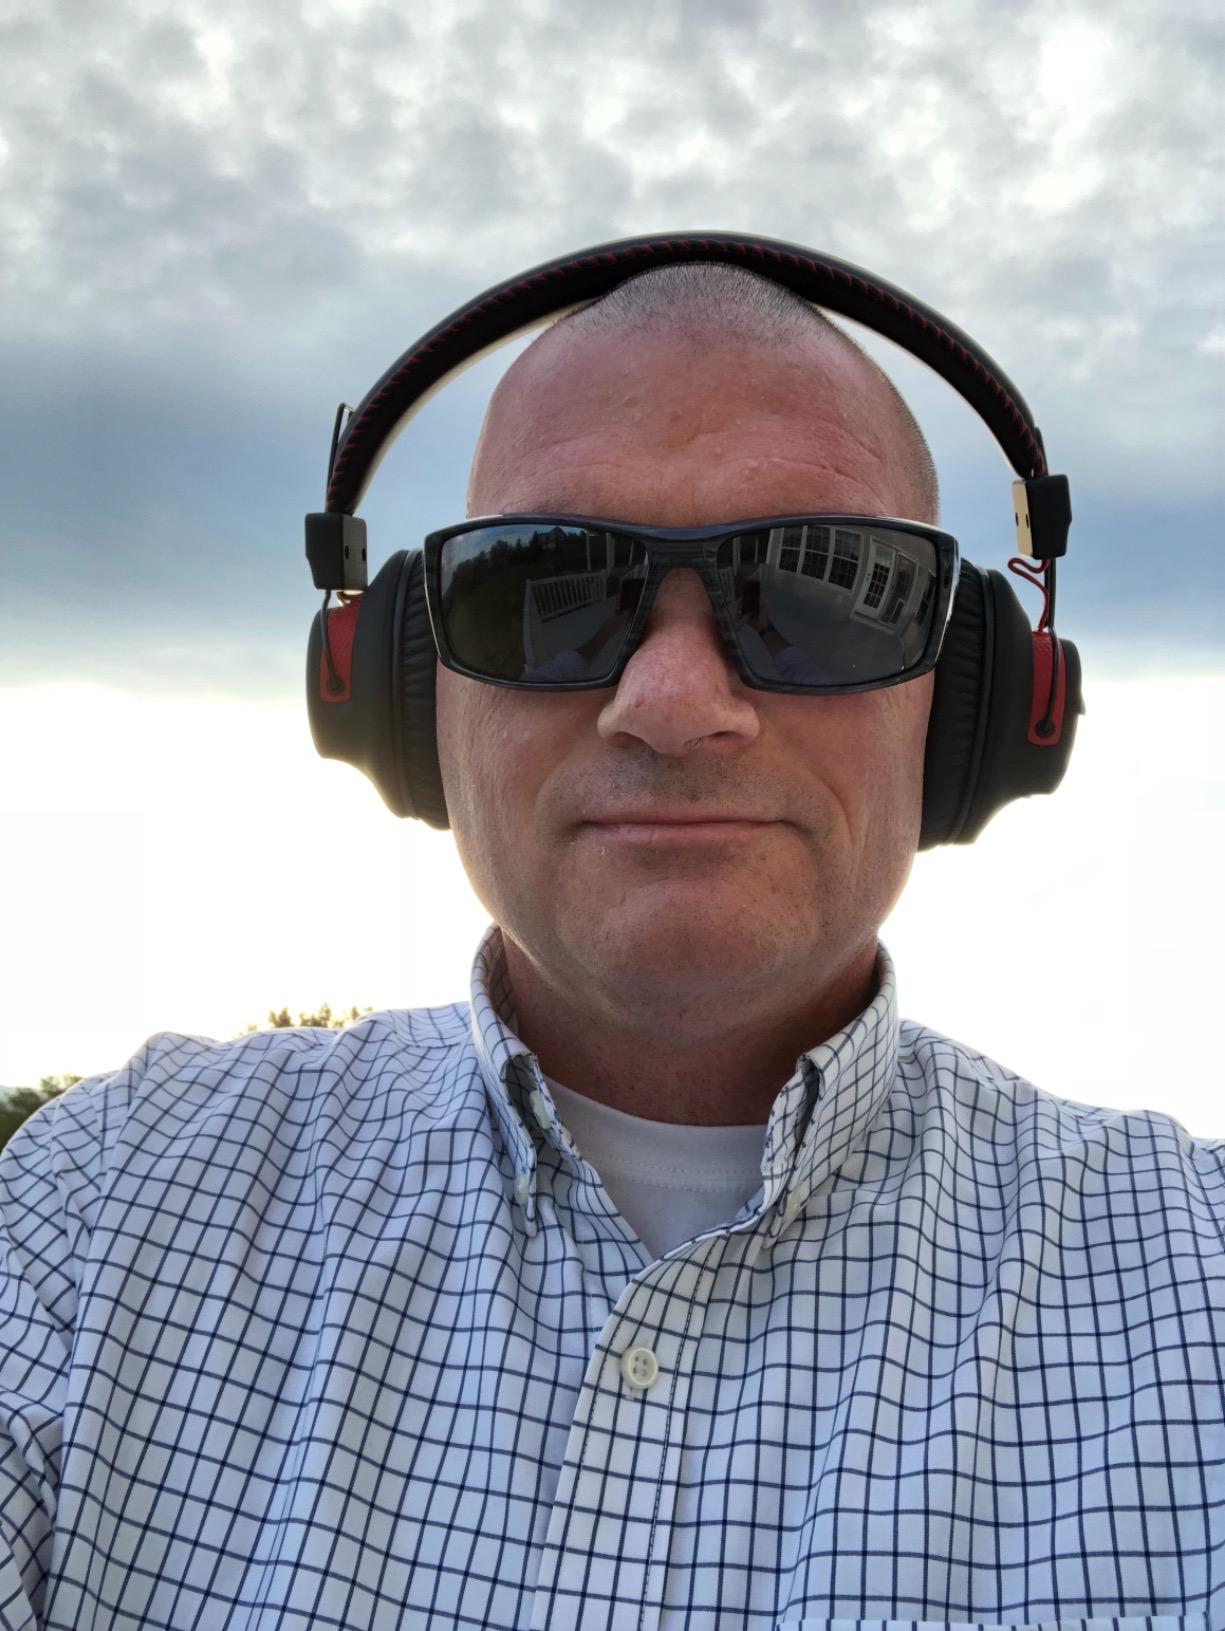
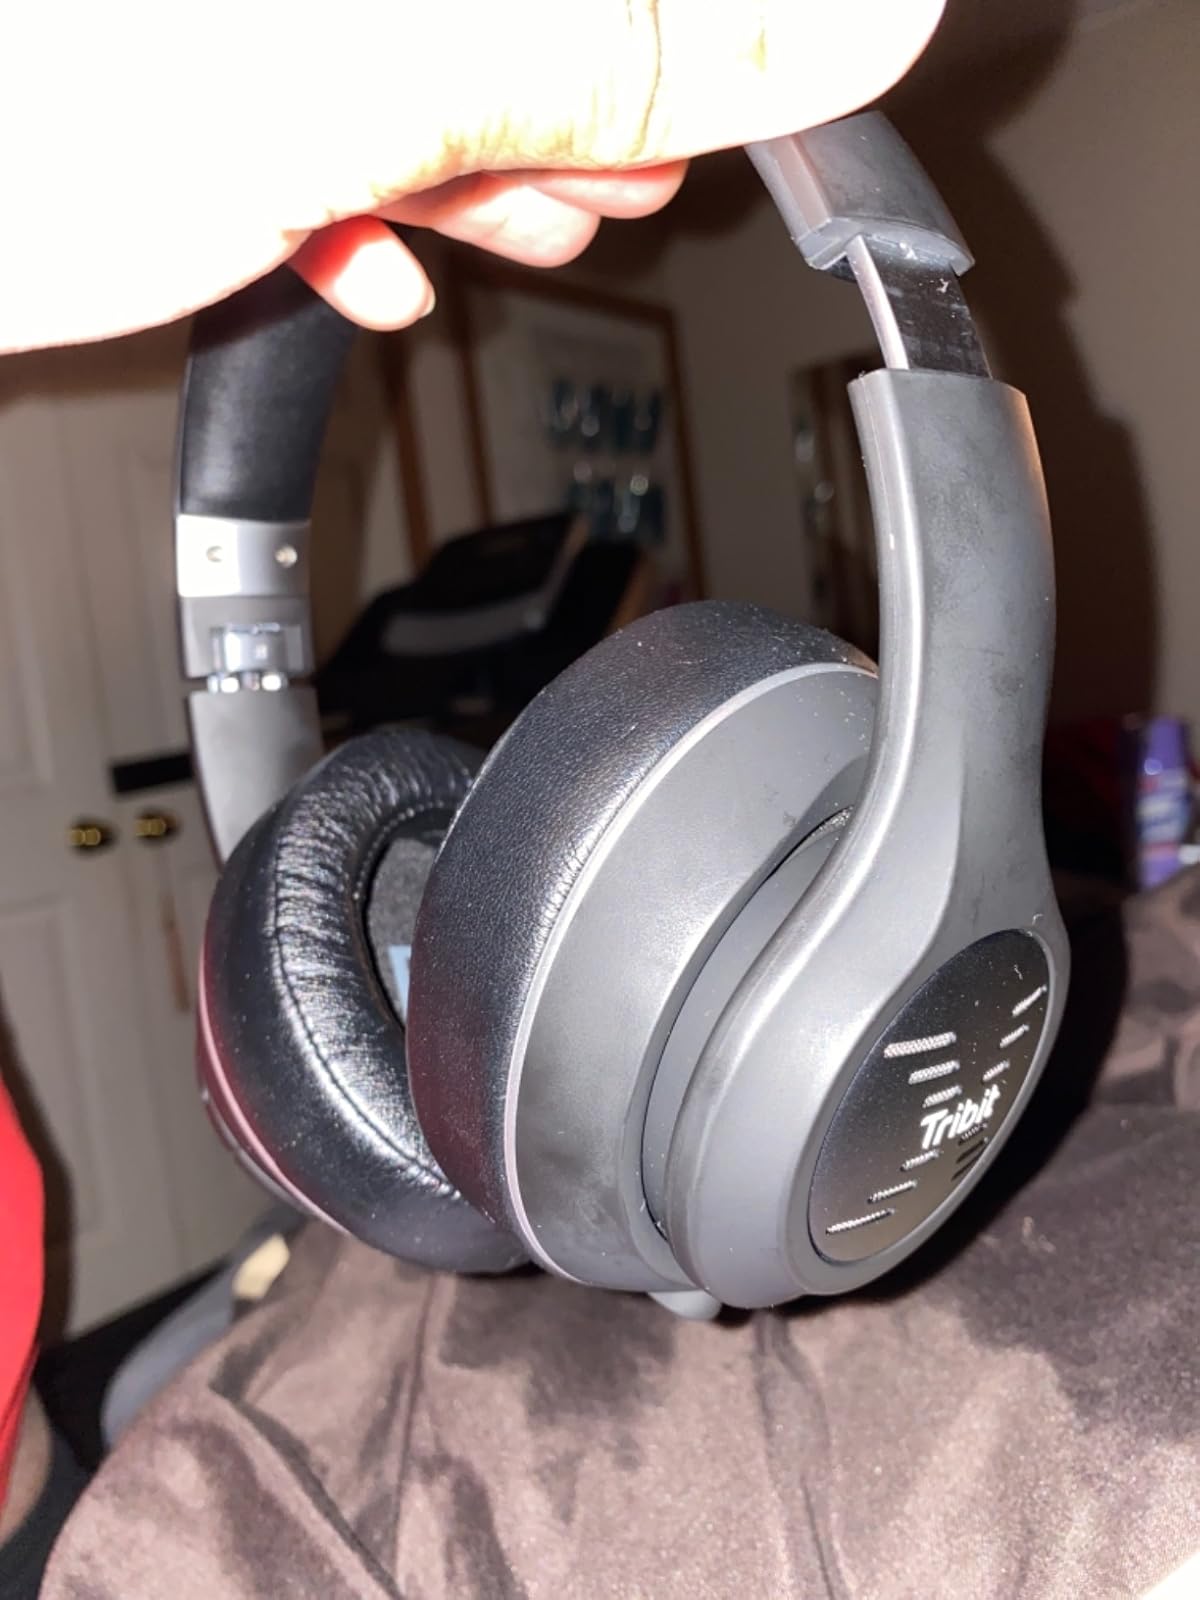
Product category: headphones
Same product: no